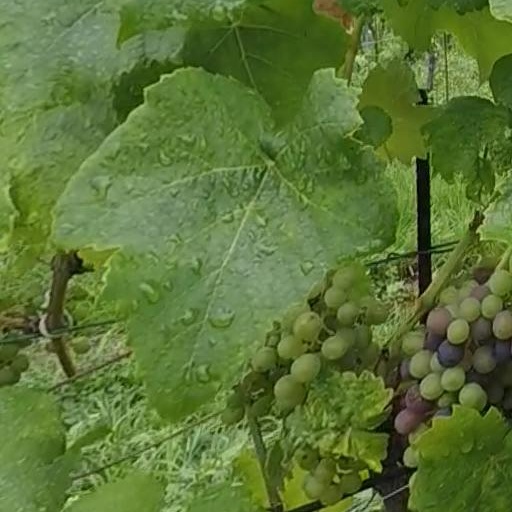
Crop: grape